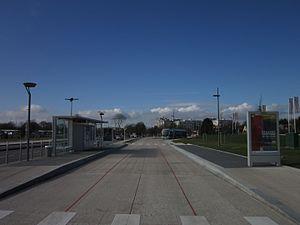
Station terminus de la ligne A du Mettis à Borny Jules Michelet.
Borny est une ancienne commune de la Moselle devenue quartier de Metz. Le quartier se situe à environ trois kilomètres à l’est de l’hypercentre.
La ligne A du Mettis de Metz est une ligne de bus à haut niveau de service inaugurée en 2013 et reliant Woippy à Metz jusqu'au quartier de Borny.